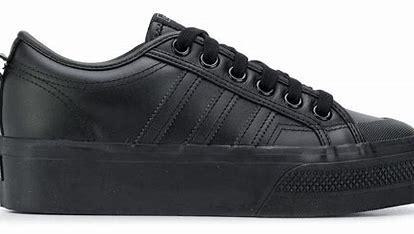
Brand: Adidas
Model: Nizza Platform